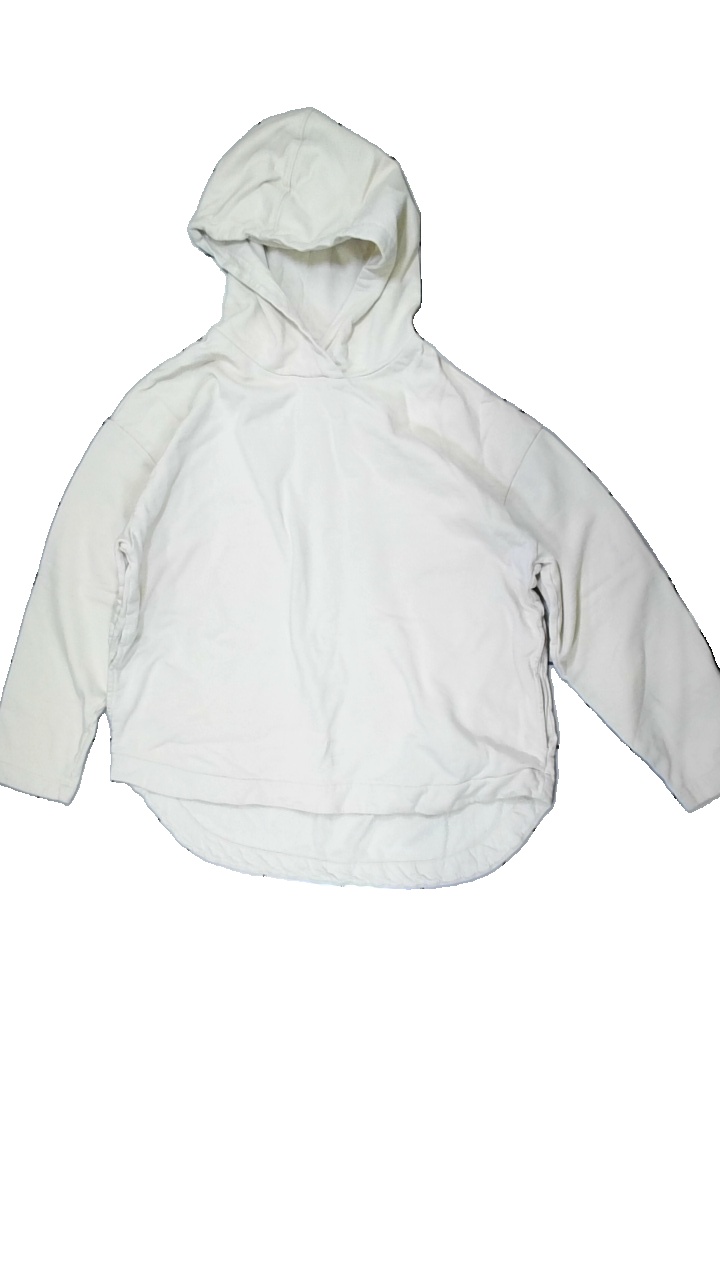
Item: Hoodie (Ladies)
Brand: Missing
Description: Beige hoodie
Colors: Beige
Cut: Regular
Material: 100% Cotton
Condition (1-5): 2
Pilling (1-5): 5
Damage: stained
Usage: Reuse
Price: <50